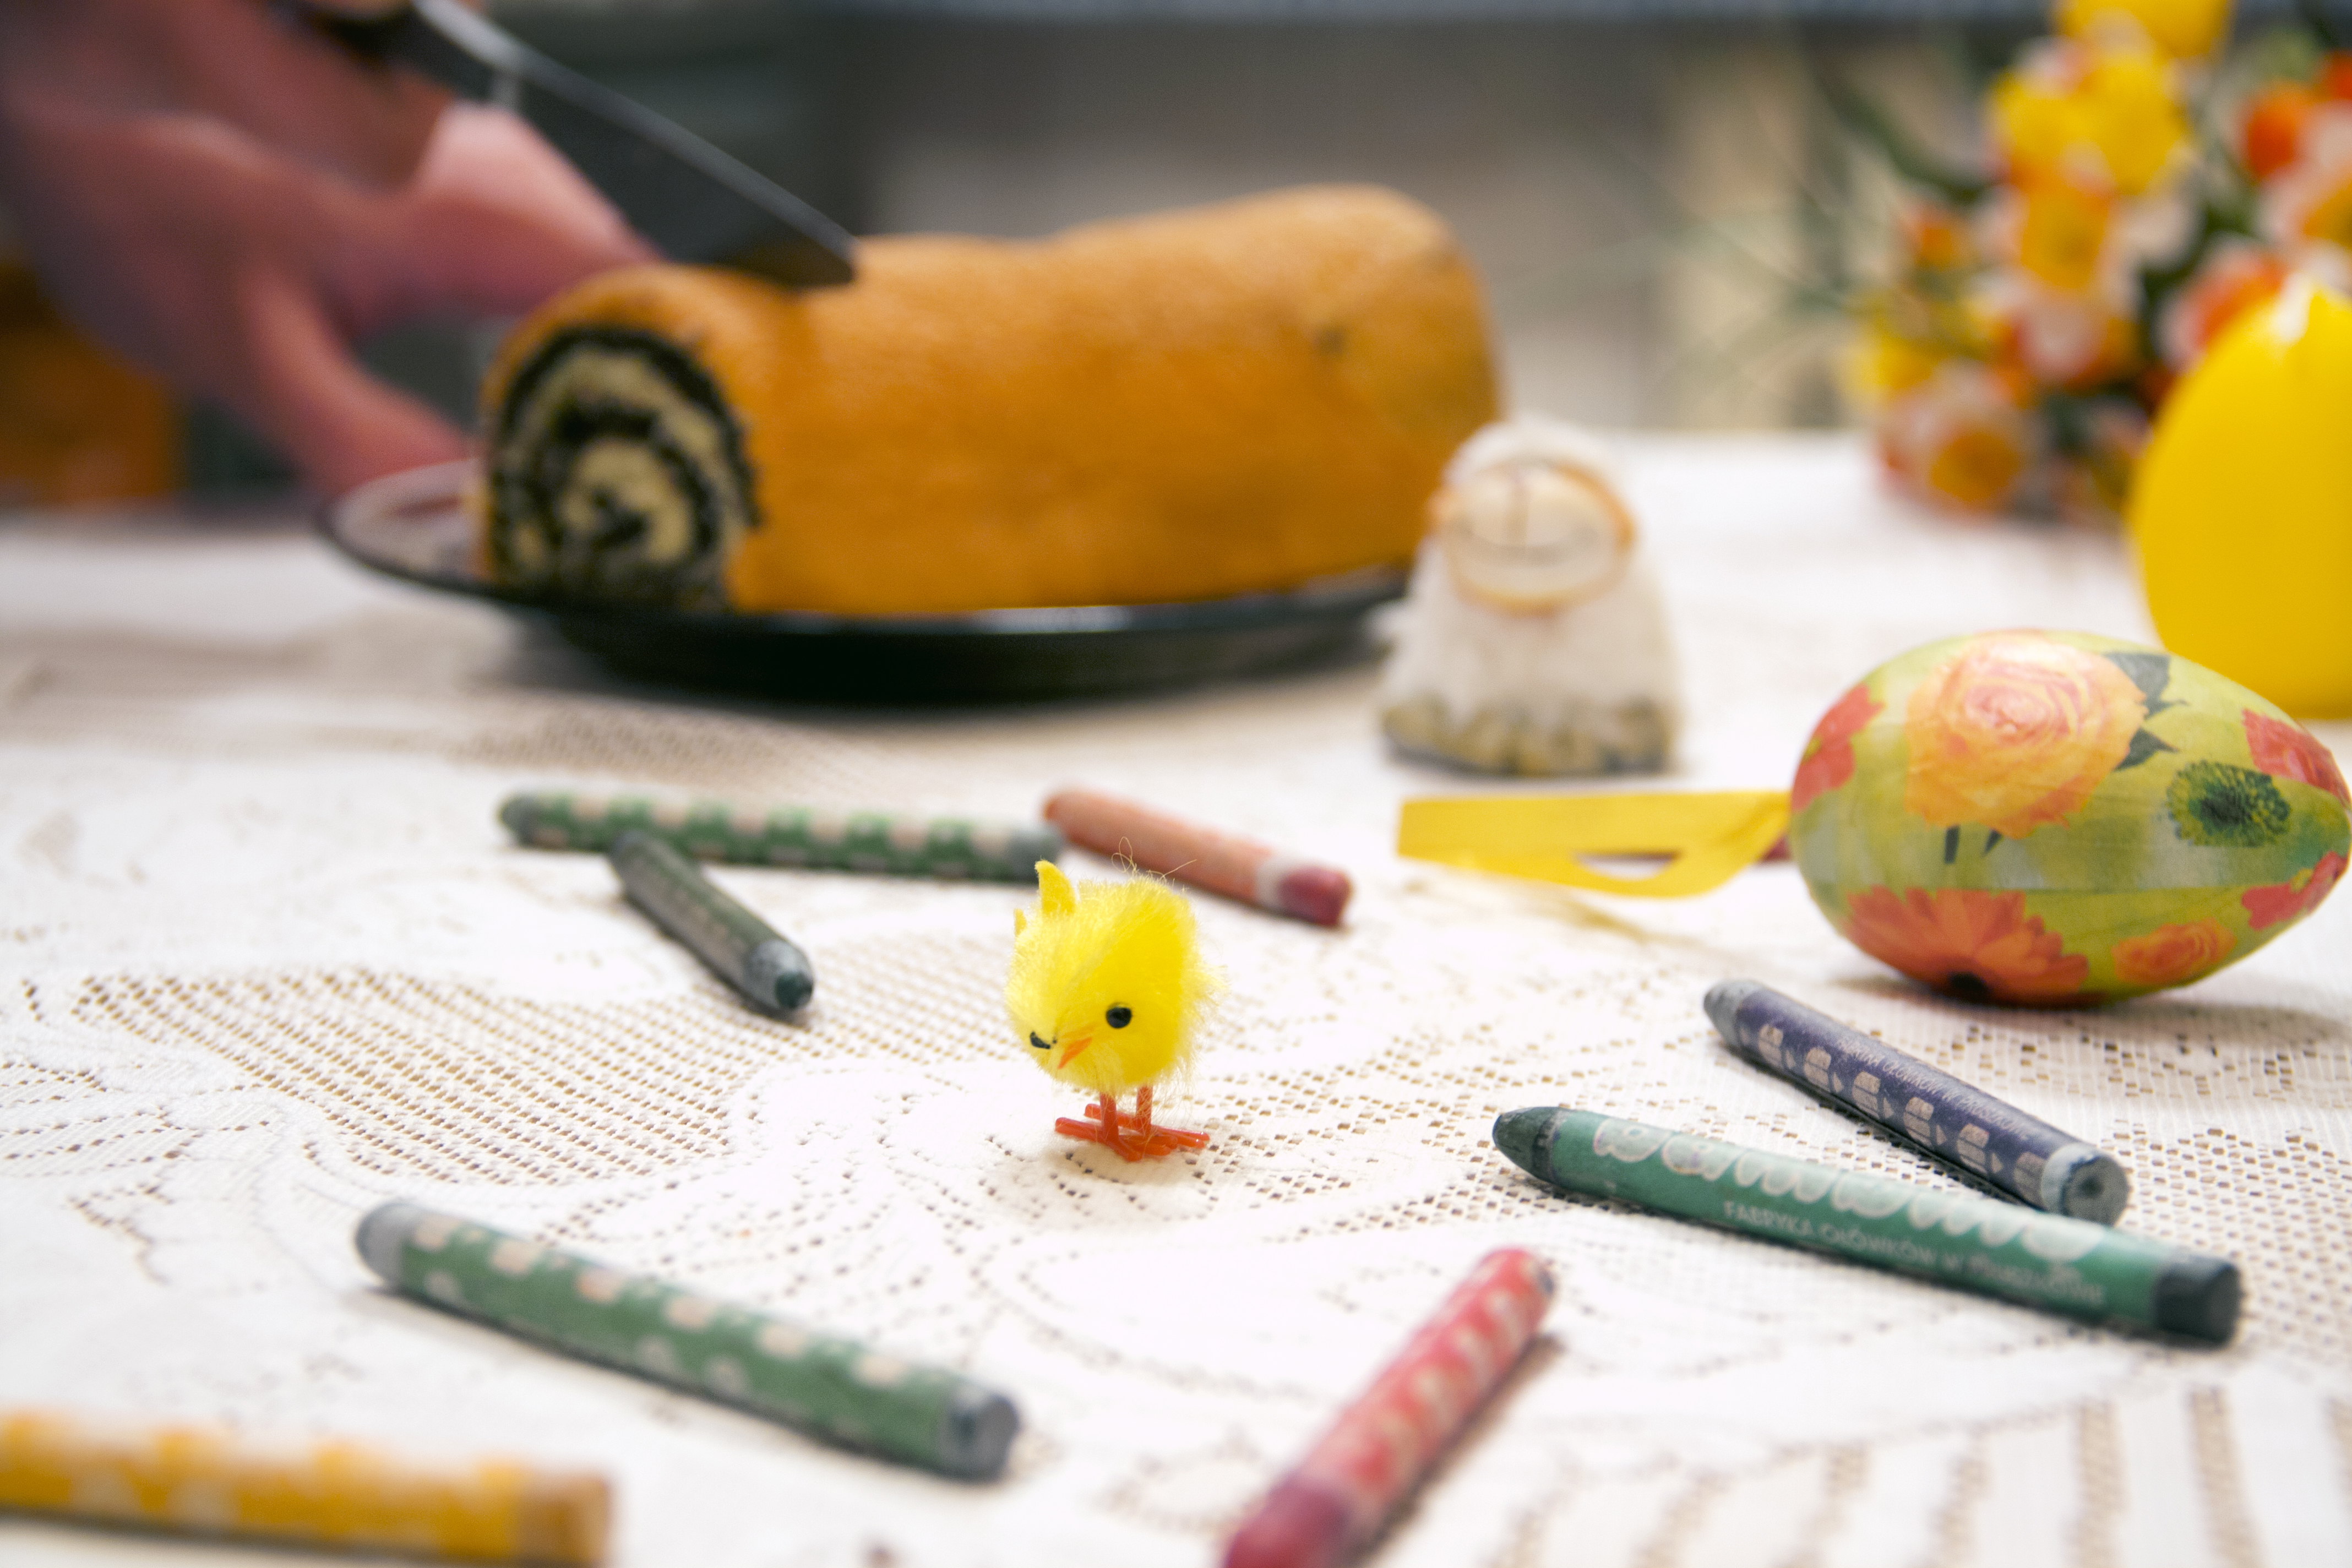
play, decoration, food, color, yellow, art, easter